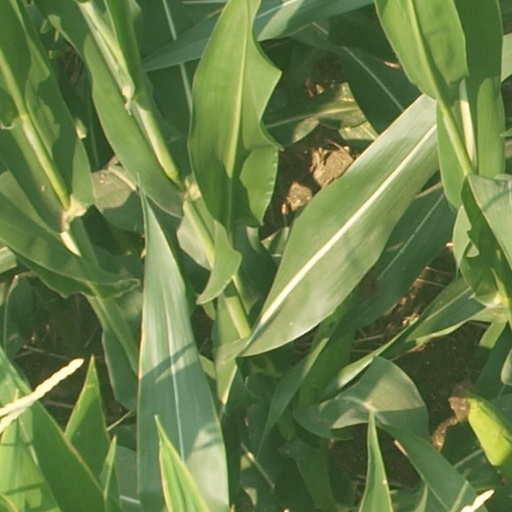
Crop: maize; corn